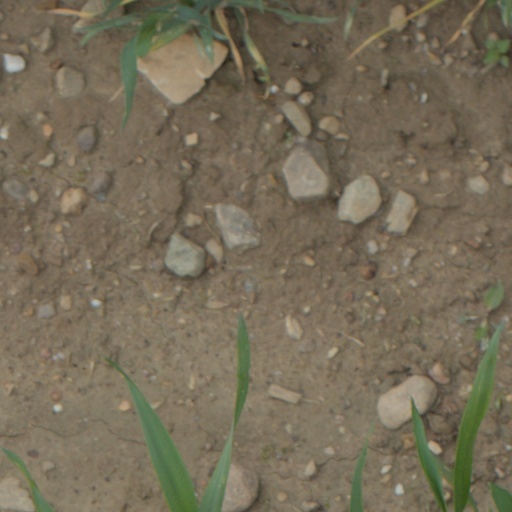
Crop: wheat